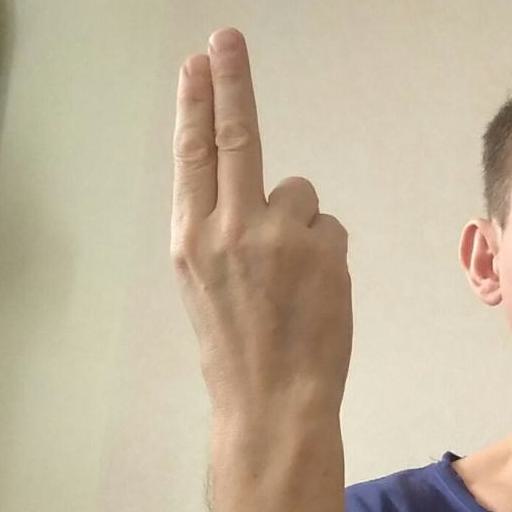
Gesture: two_up_inverted